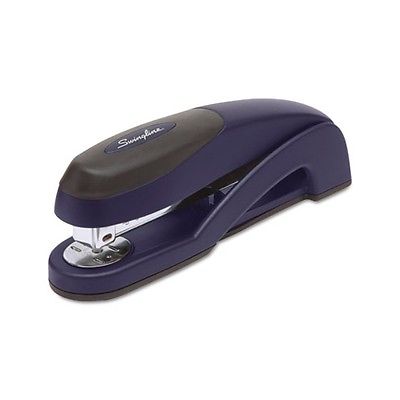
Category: stapler